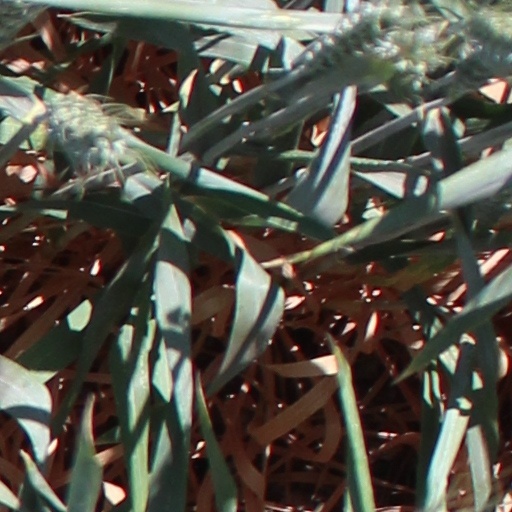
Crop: wheat